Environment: lab
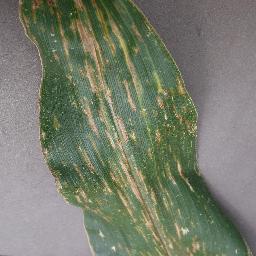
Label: gray_leaf_spot